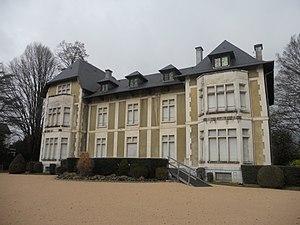
Villa Saint Basil's de Pau
Trespoey est un quartier de la ville de Pau, situé dans le département français des Pyrénées-Atlantiques, en région Nouvelle-Aquitaine.